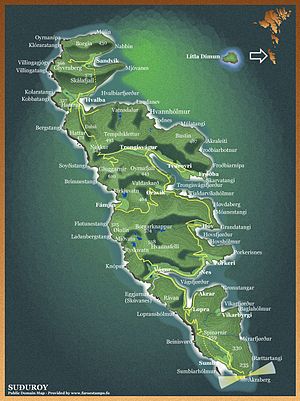
Suðuroy / Demografi
Kort over Suðuroy.